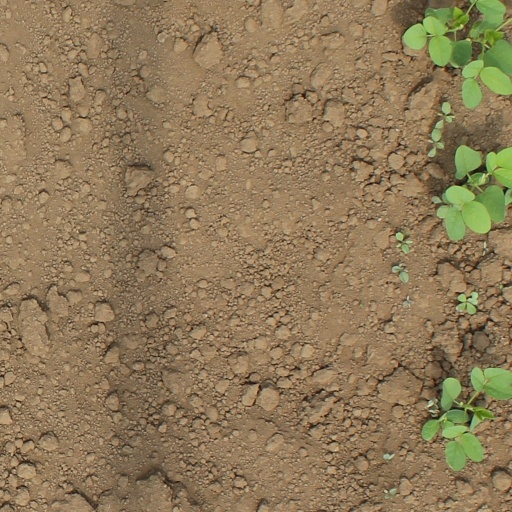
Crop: soybean